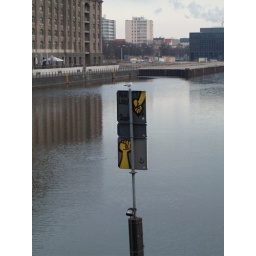
Some baddass tagged this sign that stands in the middle of the river